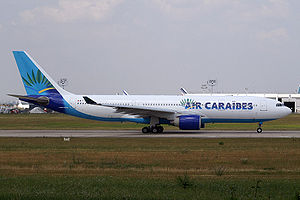
Airbus A330 / Ulykkeshistorie
I 2008 rapporterede Air Caraïbes to hændelser hvor pitotrørene var iset til og ikke virkede korrekt på deres A330-fly.[141] I 2009, efter Air France Flight 447, erstattede A330/A340-operatørerne de Thales-konstruerede pitotrør.[142]
Kig fra siden på et to-motors fly på en landingsbane.
Airbus A330 er et wide-body to-motorers jetfly produceret af Airbus – en afdeling af EADS. De forskellige versioner af A330 har en rækkevidde på 7400 til 13.430 kilometer og kan transportere op til 335 passagerer på to klasser eller 70 tons gods.